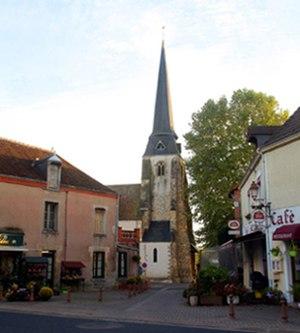
Église et place du village de Châtres-sur-Cher .
Cet article recense les monuments historiques de Loir-et-Cher, en France.
Châtres-sur-Cher est une commune française située dans le département de Loir-et-Cher en région Centre-Val de Loire. Ses habitants sont les Castrais et Castraises.